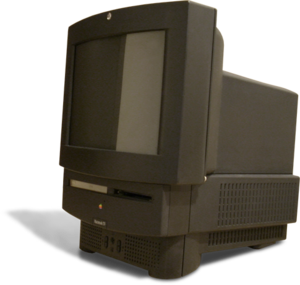
Le Macintosh TV fut le premier Macintosh à TV intégré. Il était dans un boîtier identique au LC 550, mais tout noir. Il permettait de regarder la télévision en 16 bits dans tout pays utilisant le standard vidéo NTSC. On ne pouvait pas l'utiliser en tant qu'ordinateur et en même temps regarder la télévision.